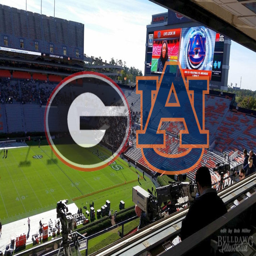
from the press edit by announcer